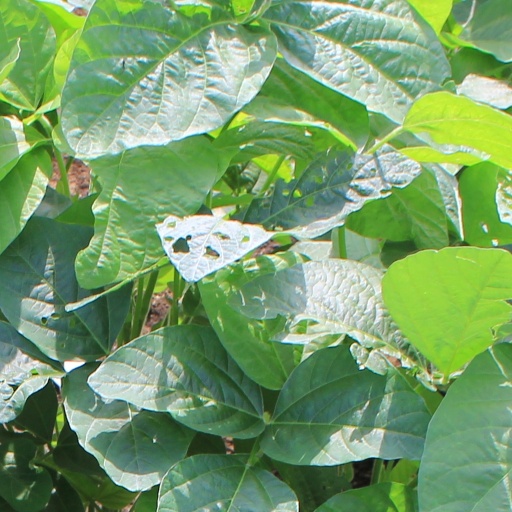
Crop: soybean